Museum d'Histoire Naturelle Aix-en-Provence

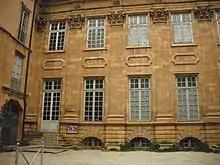
Hôtel Boyer d'Eguilles, the old building of the museum.

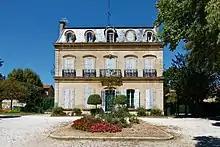
Building in the Saint-Mitre Park, planned new seat of the museum

Up to 2014, the museum was accommodated in the Hôtel Boyer d'Eguilles in the city of Aix. For the time being, the collections have been brought to different sites and are not accessible to the public with the exception of pedagogic activities. It is planned to re-open the museum in 2019–2020 in a house in the Saint-Mitre Park.